Indochina refugee crisis

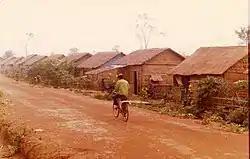
Refugee houses in Nong Samet camp in 1984. In the early days of the camp, refugees lived in tents or huts made of whatever material was available.

After the North Vietnamese takeover in April 1975, one million or more people were sent to "re-education" camps, often for several years, and the government attempted to destroy private enterprise, especially businesses owned by the Hoa. In September 1978, 1,220 "boat people" left Vietnam on an old ship and landed in Indonesia. That was the beginning of a flood of refugees arriving monthly by boat in Malaysia, Thailand, Indonesia, Hong Kong, and other countries. The number of boat people arriving monthly on foreign shores peaked at 56,000 in June 1979.